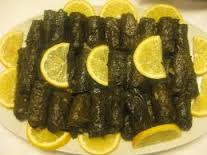
Yemek: yaprak_sarma